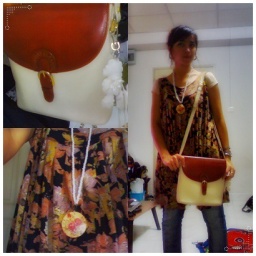
Bag vintage bought from thrift market nearby by office